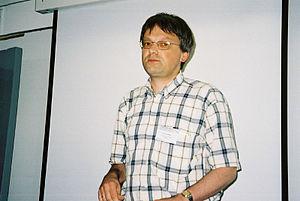
Arnoldus Bernardus Jacobus Kuijlaars, né en 1963, est un mathématicien néerlandais, spécialisé dans la théorie de l'approximation.